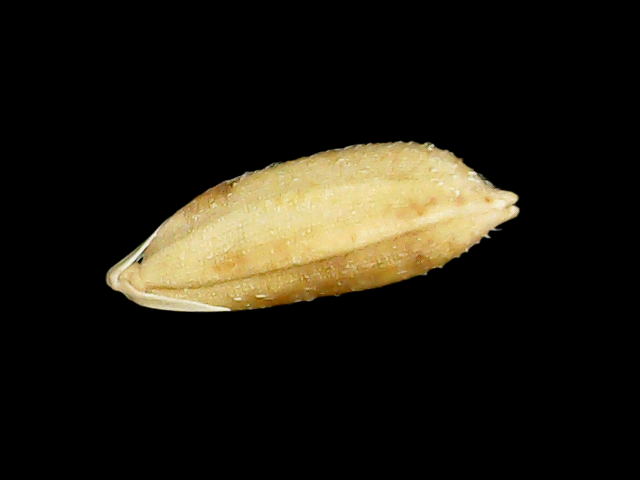
Rice variety: Bd51